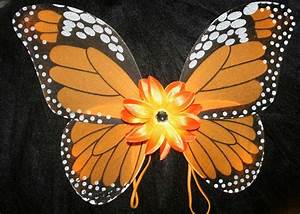
Label: butterfly